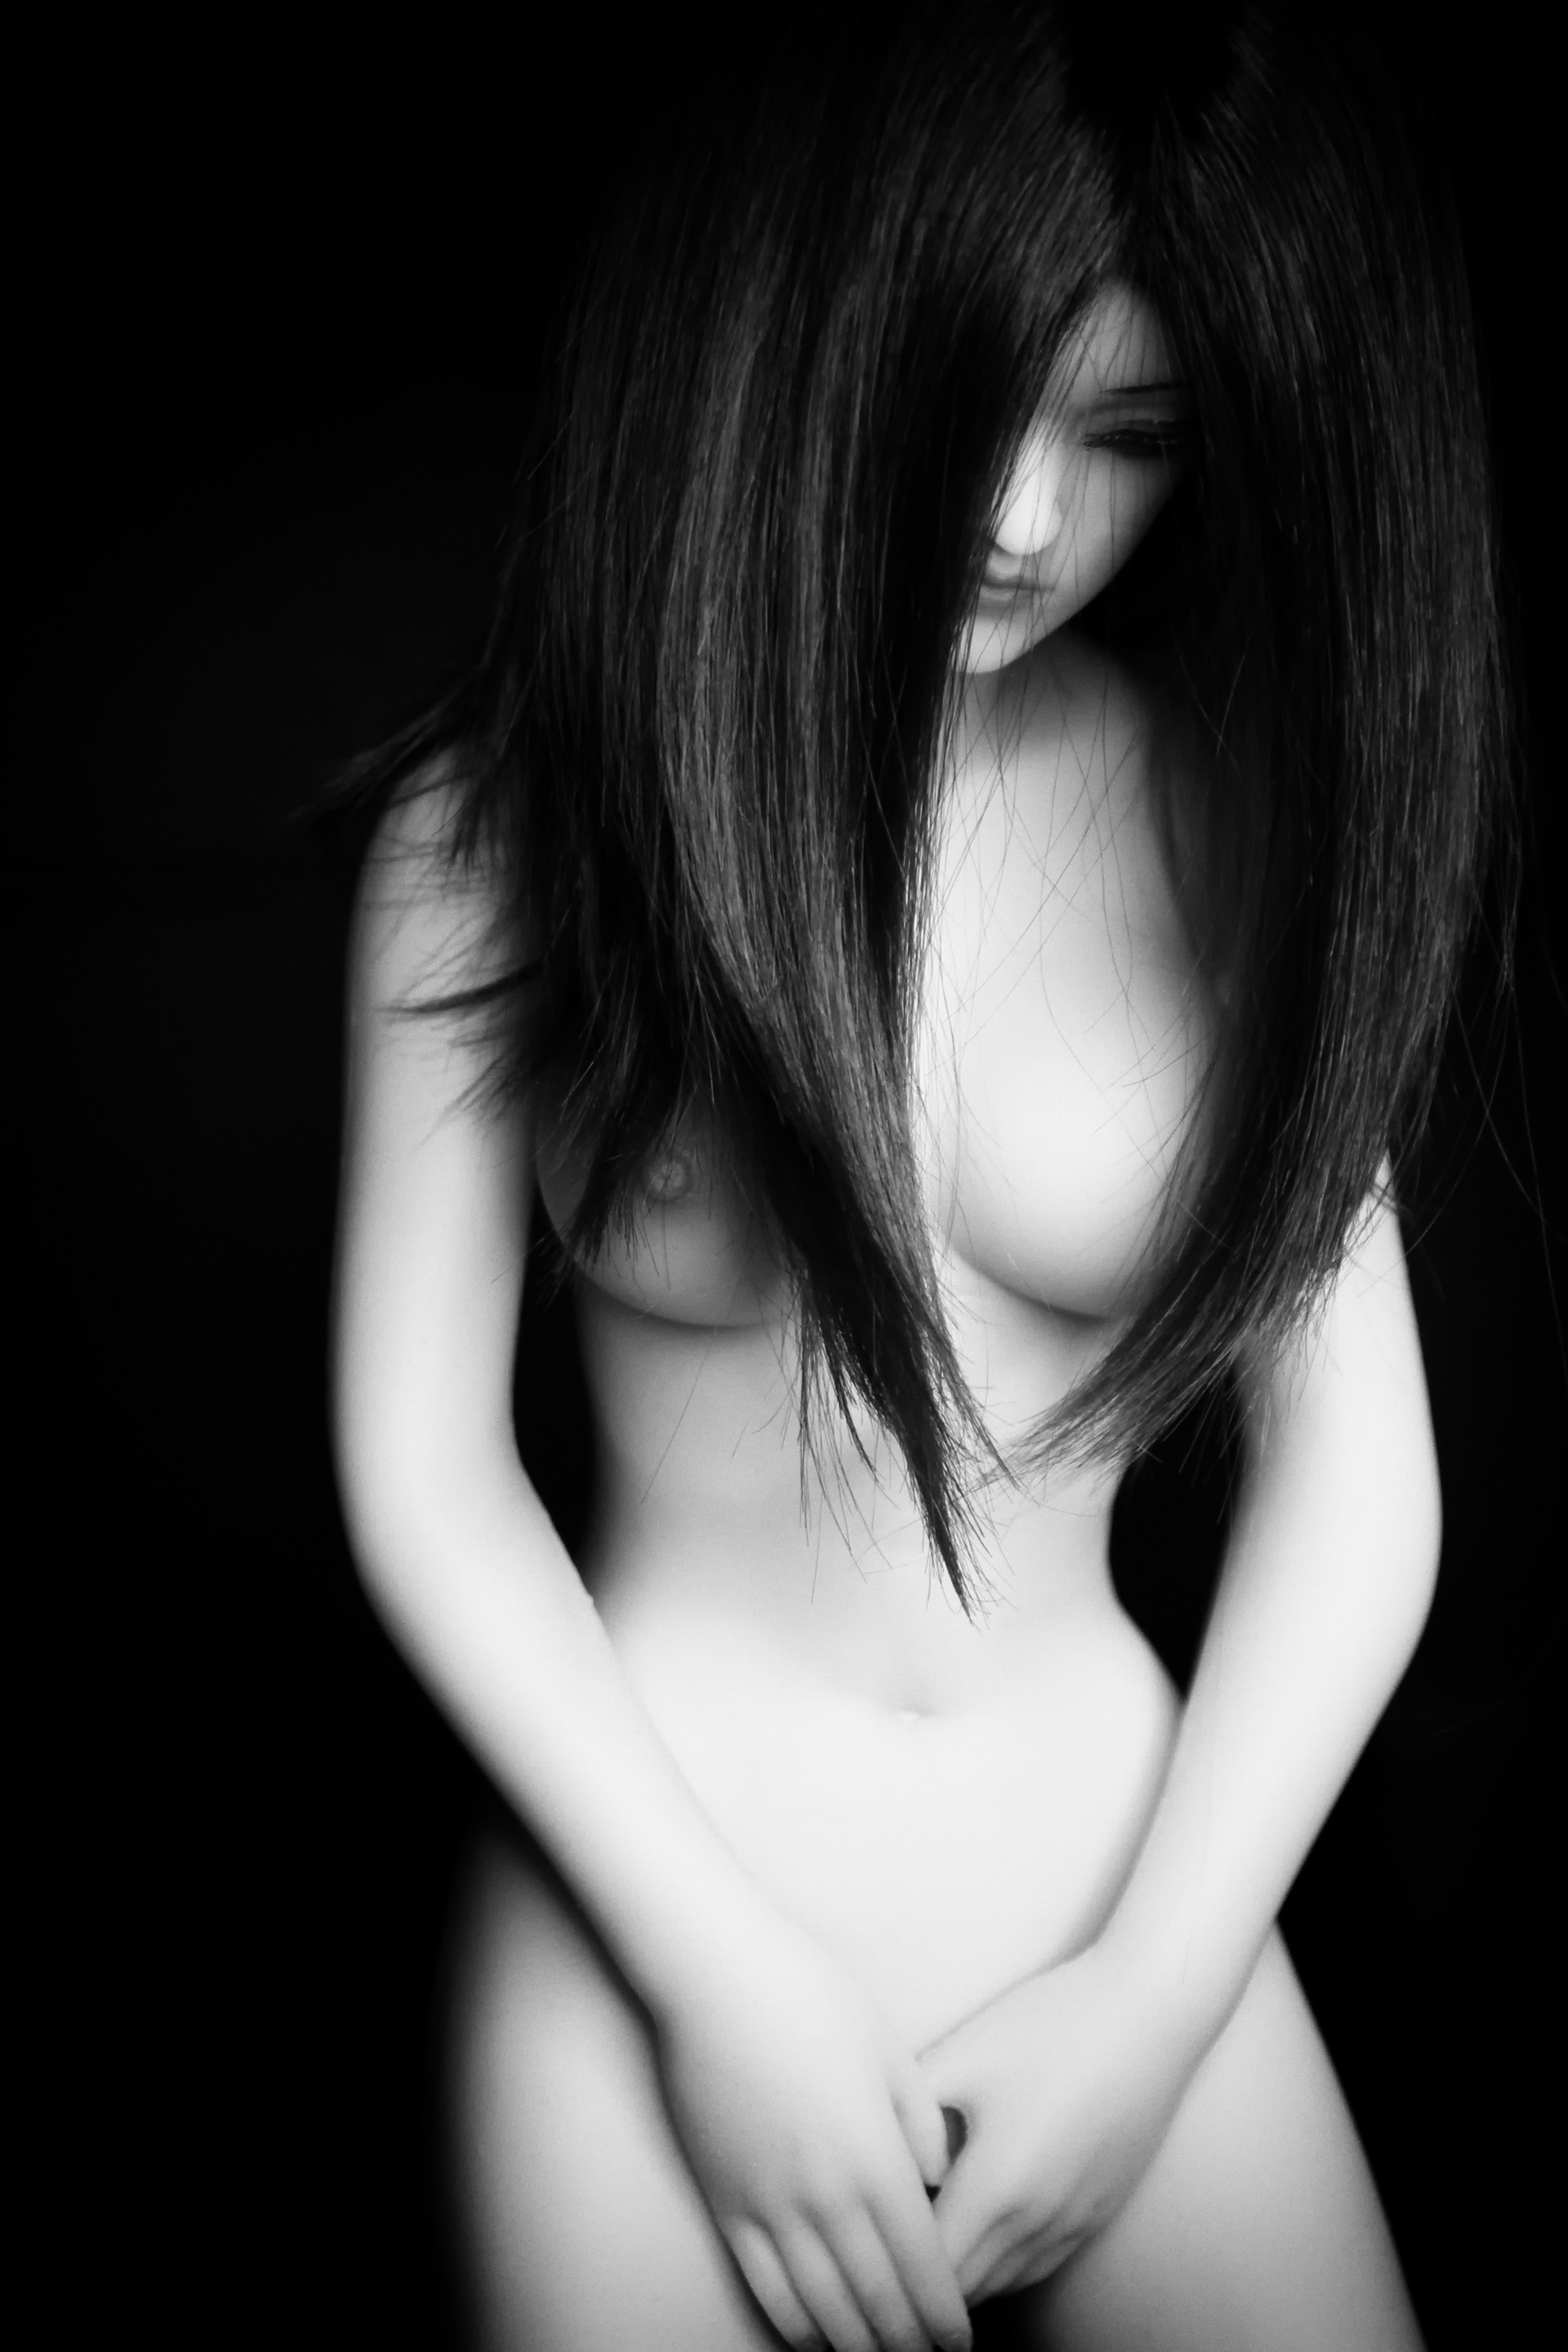
black and white, girl, woman, hair, white, photography, female, portrait, model, darkness, black, monochrome, japan, mouth, long hair, close up, human body, black hair, face, doll, art, eye, head, beauty, sexy, pretty, organ, naked, body, emotion, erotic, photo shoot, brown hair, sense, monochrome photography, portrait photography, art model